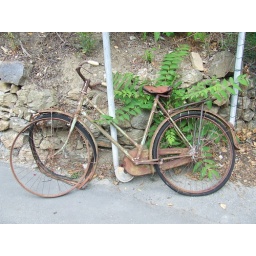
Old bike dumped by the side of the road in Poggi Italy